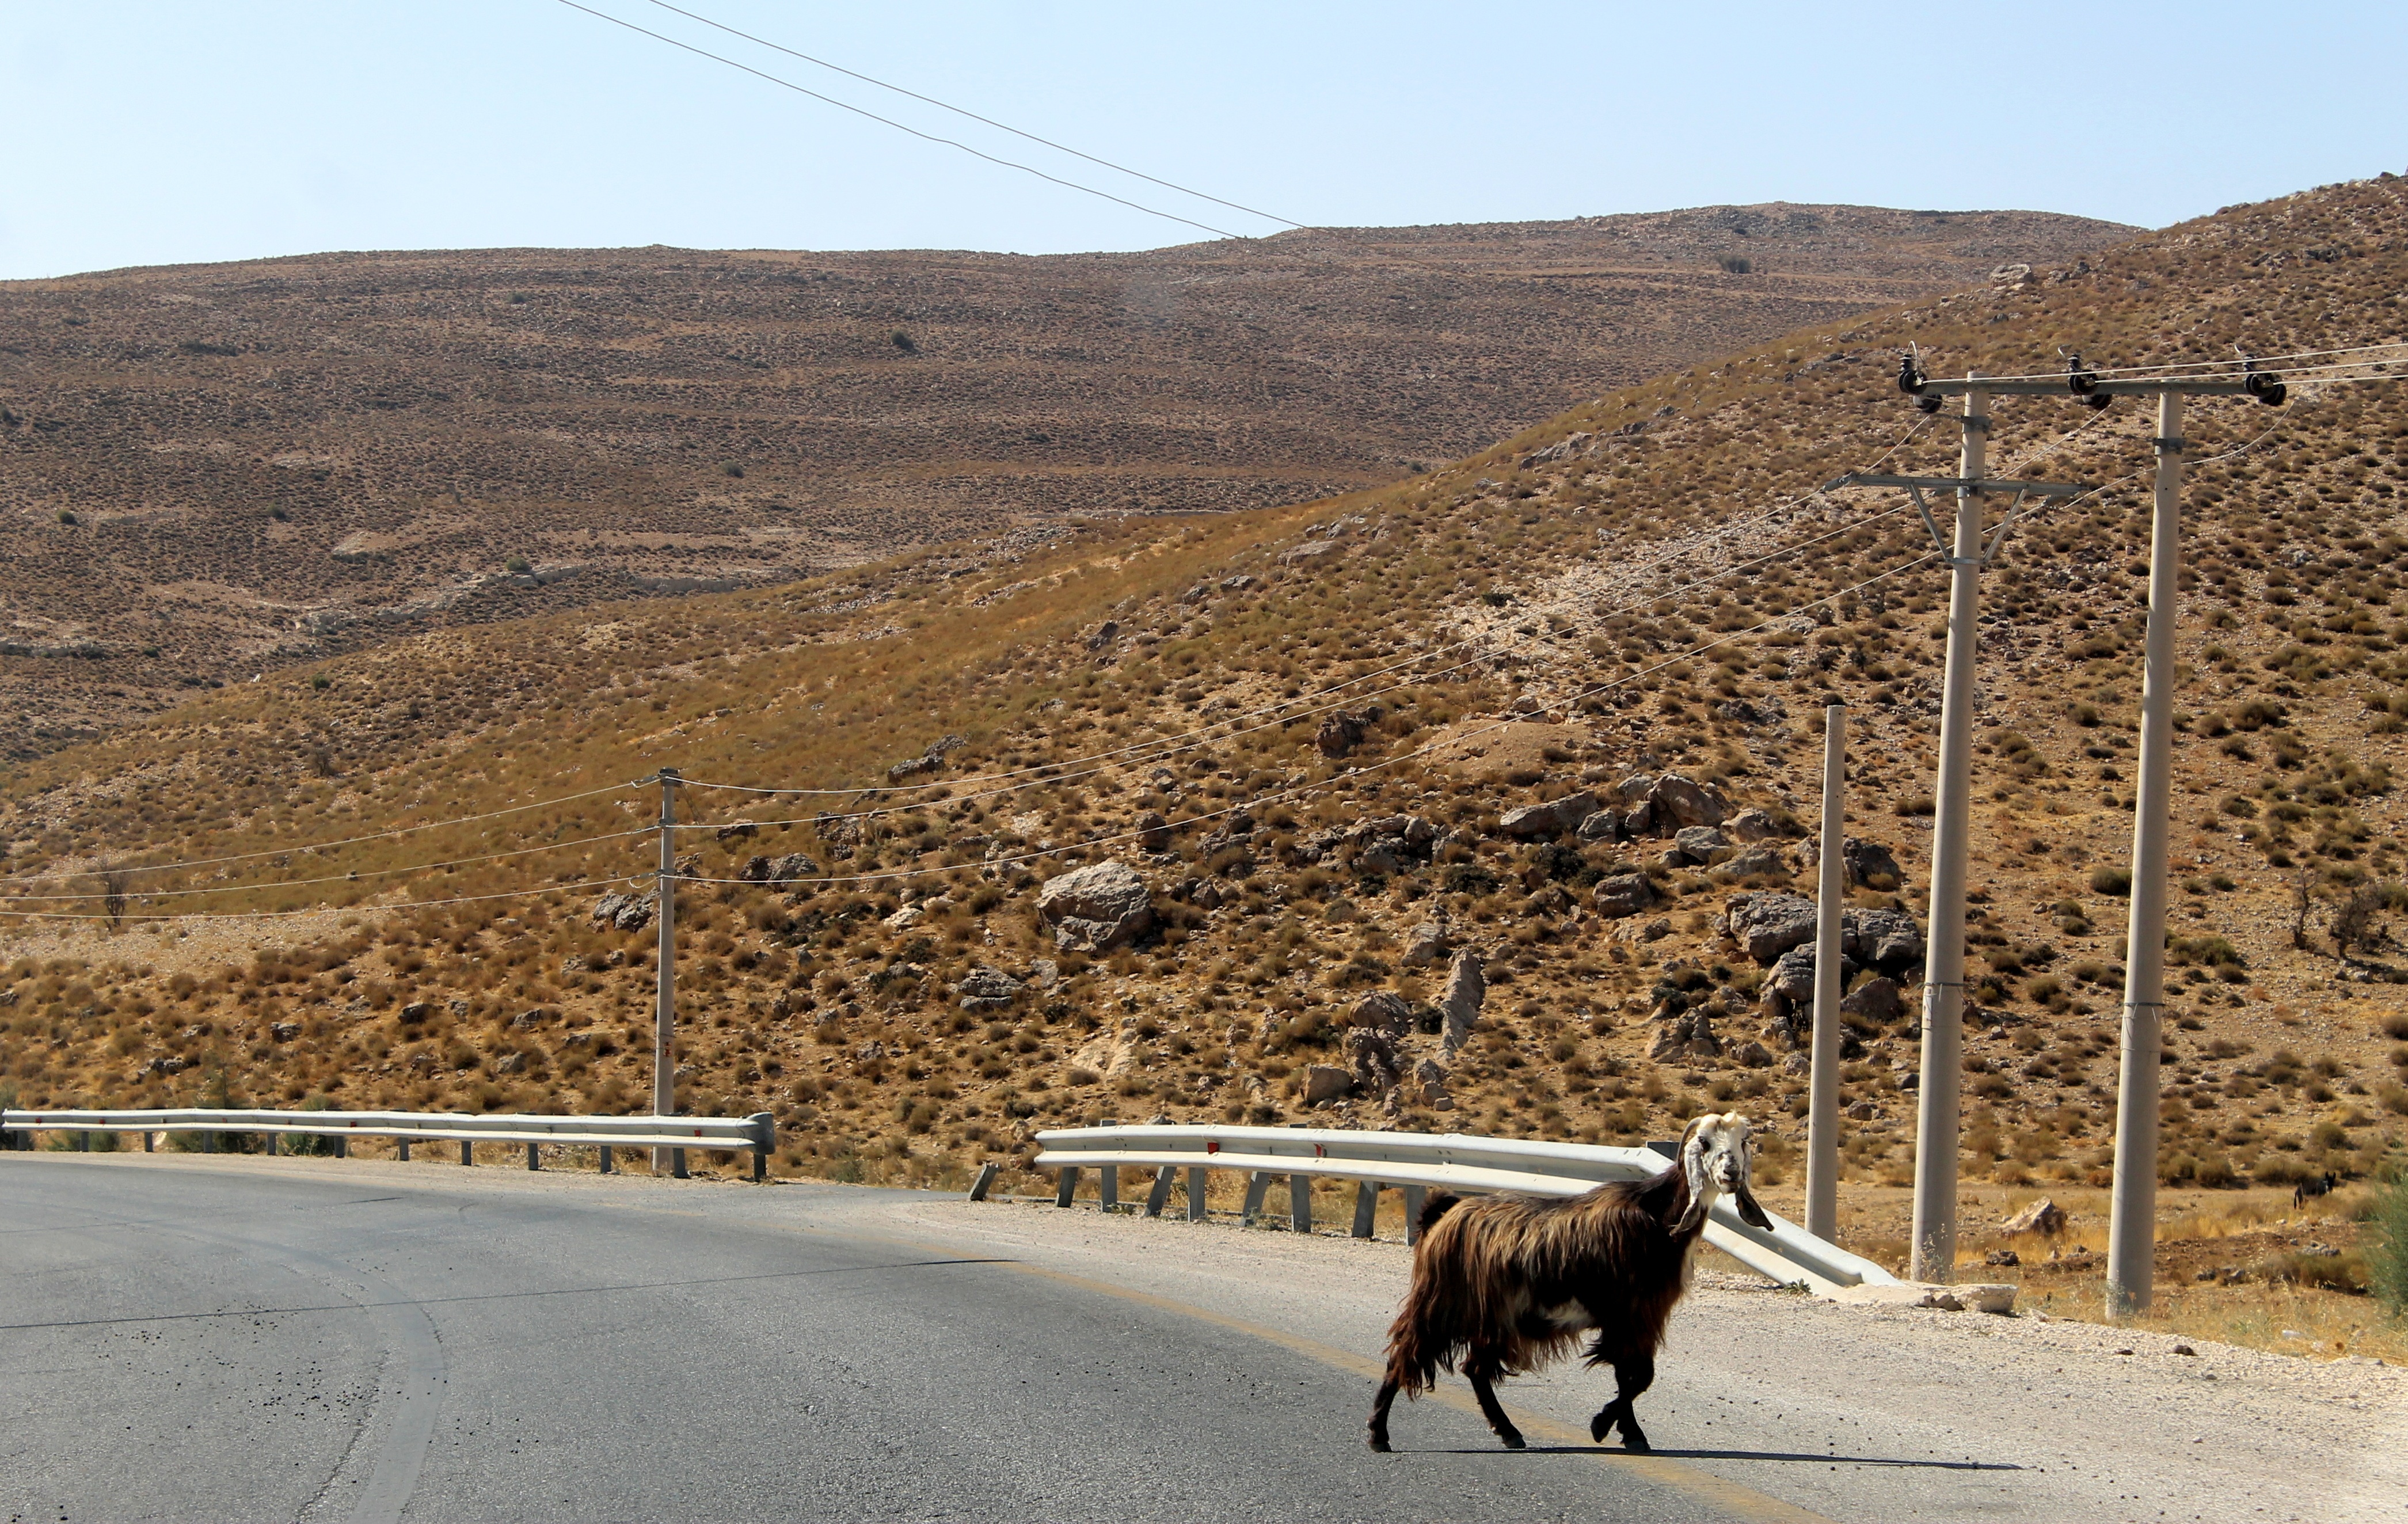
landscape, road, infrastructure, wadi, rural area